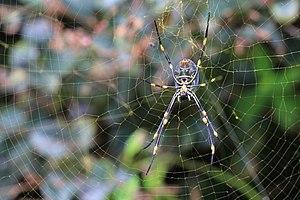
Trichonephila plumipes est une espèce d'araignées aranéomorphes de la famille des Araneidae.